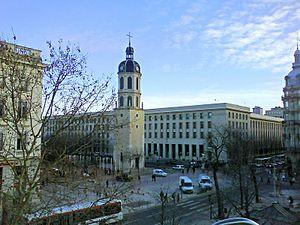
La place Antonin-Poncet est une place située dans le 2ᵉ arrondissement de Lyon, voisine de la place Bellecour. La place se trouve à la limite des quartiers de Bellecour et d'Ainay.